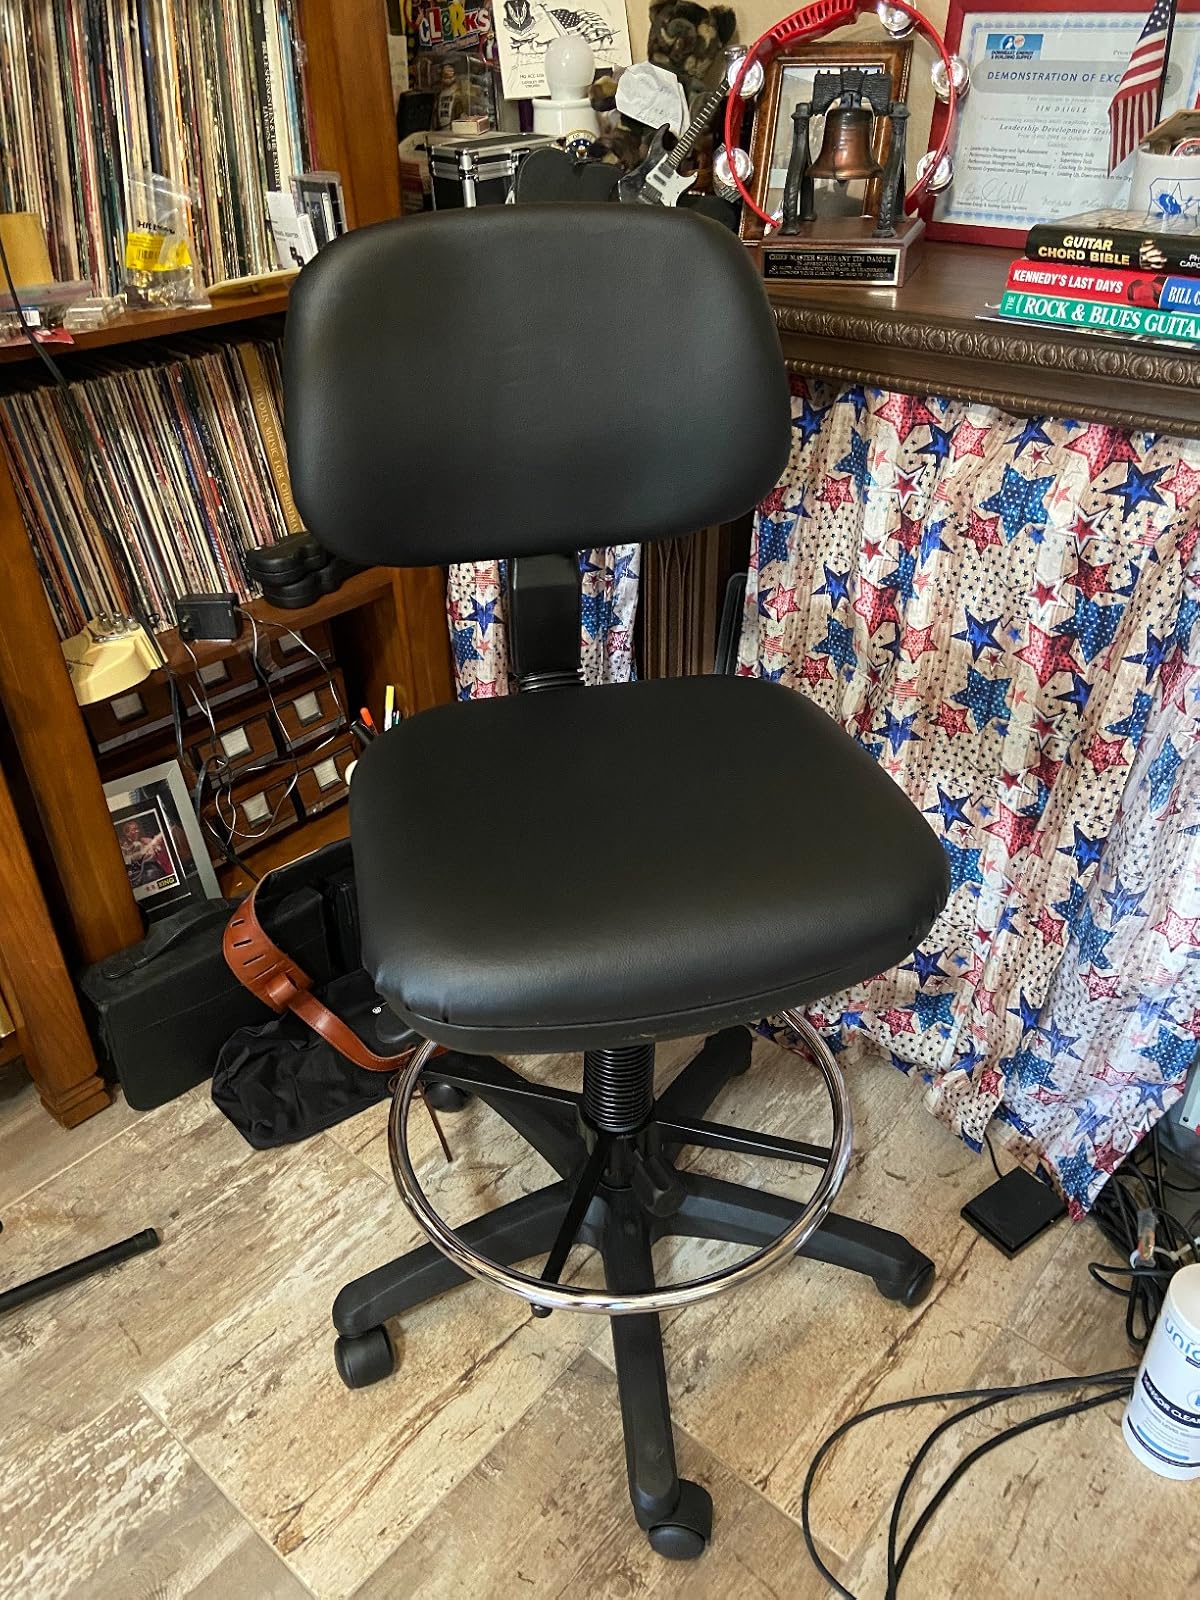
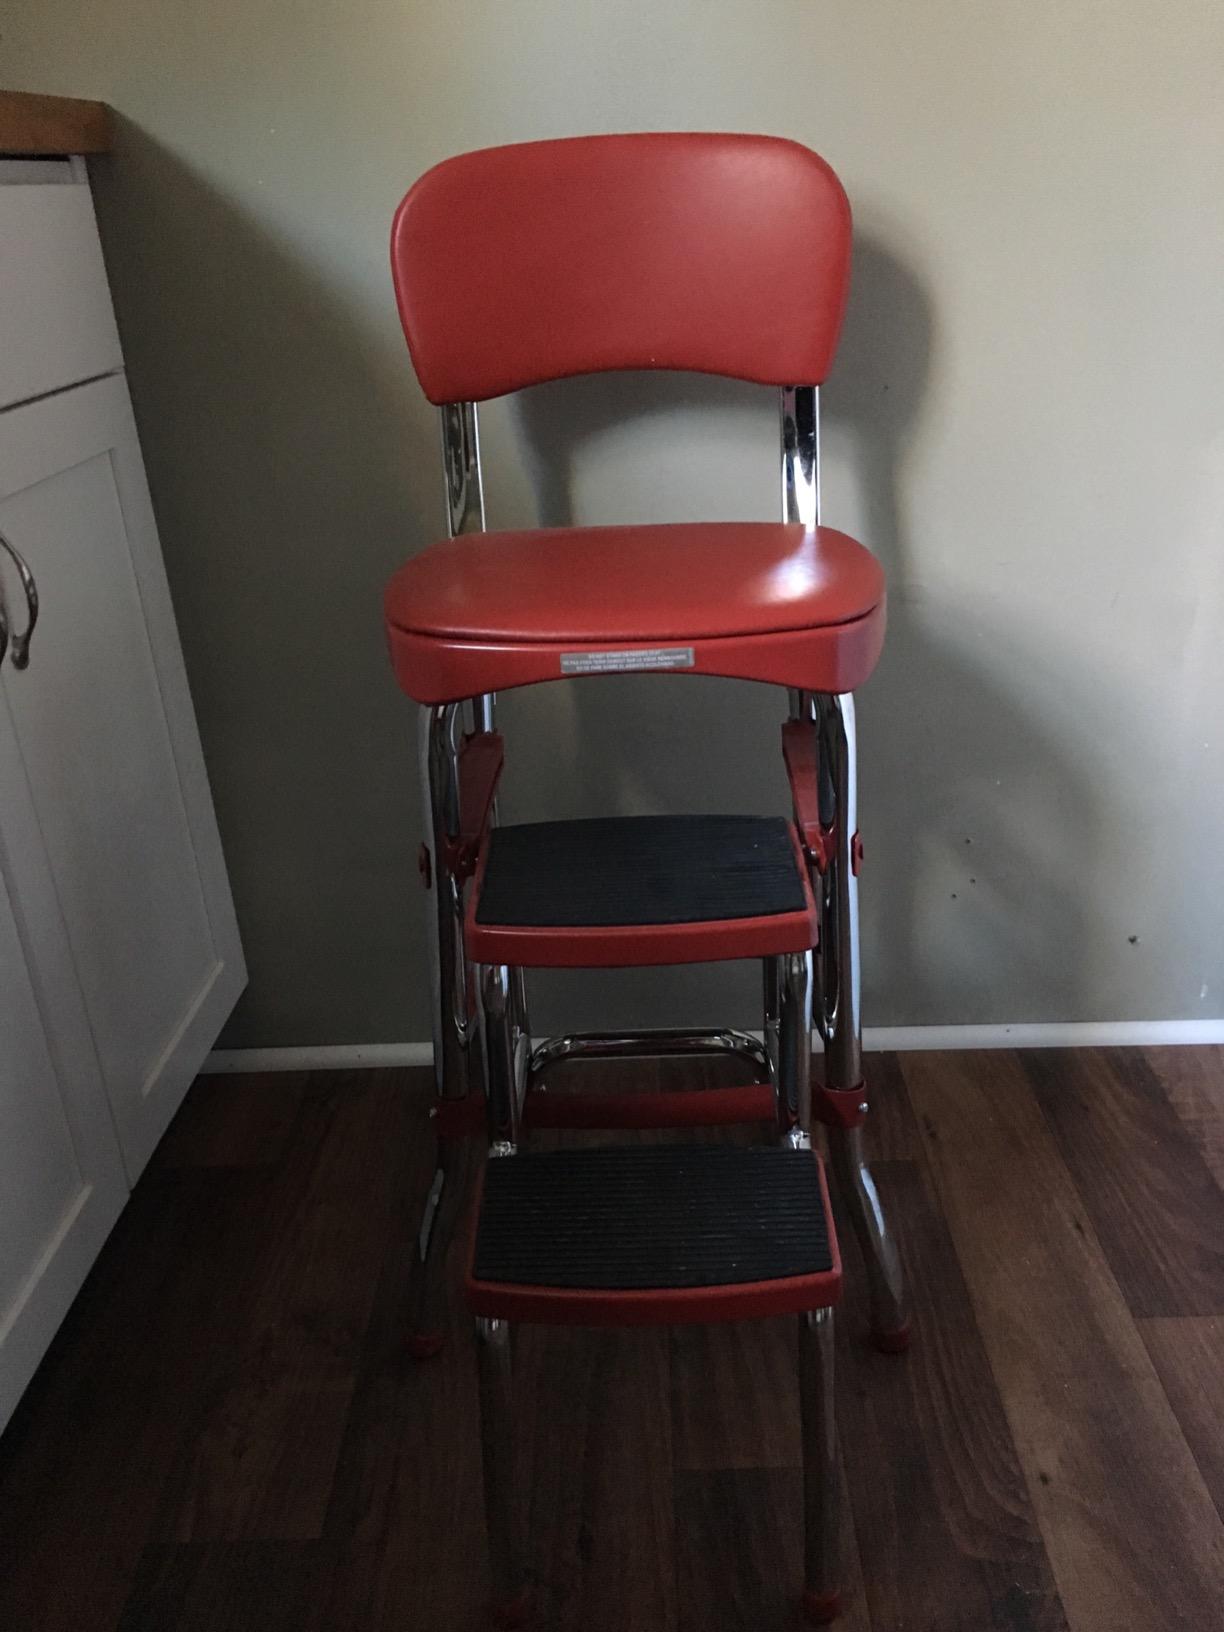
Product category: items_chair
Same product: no